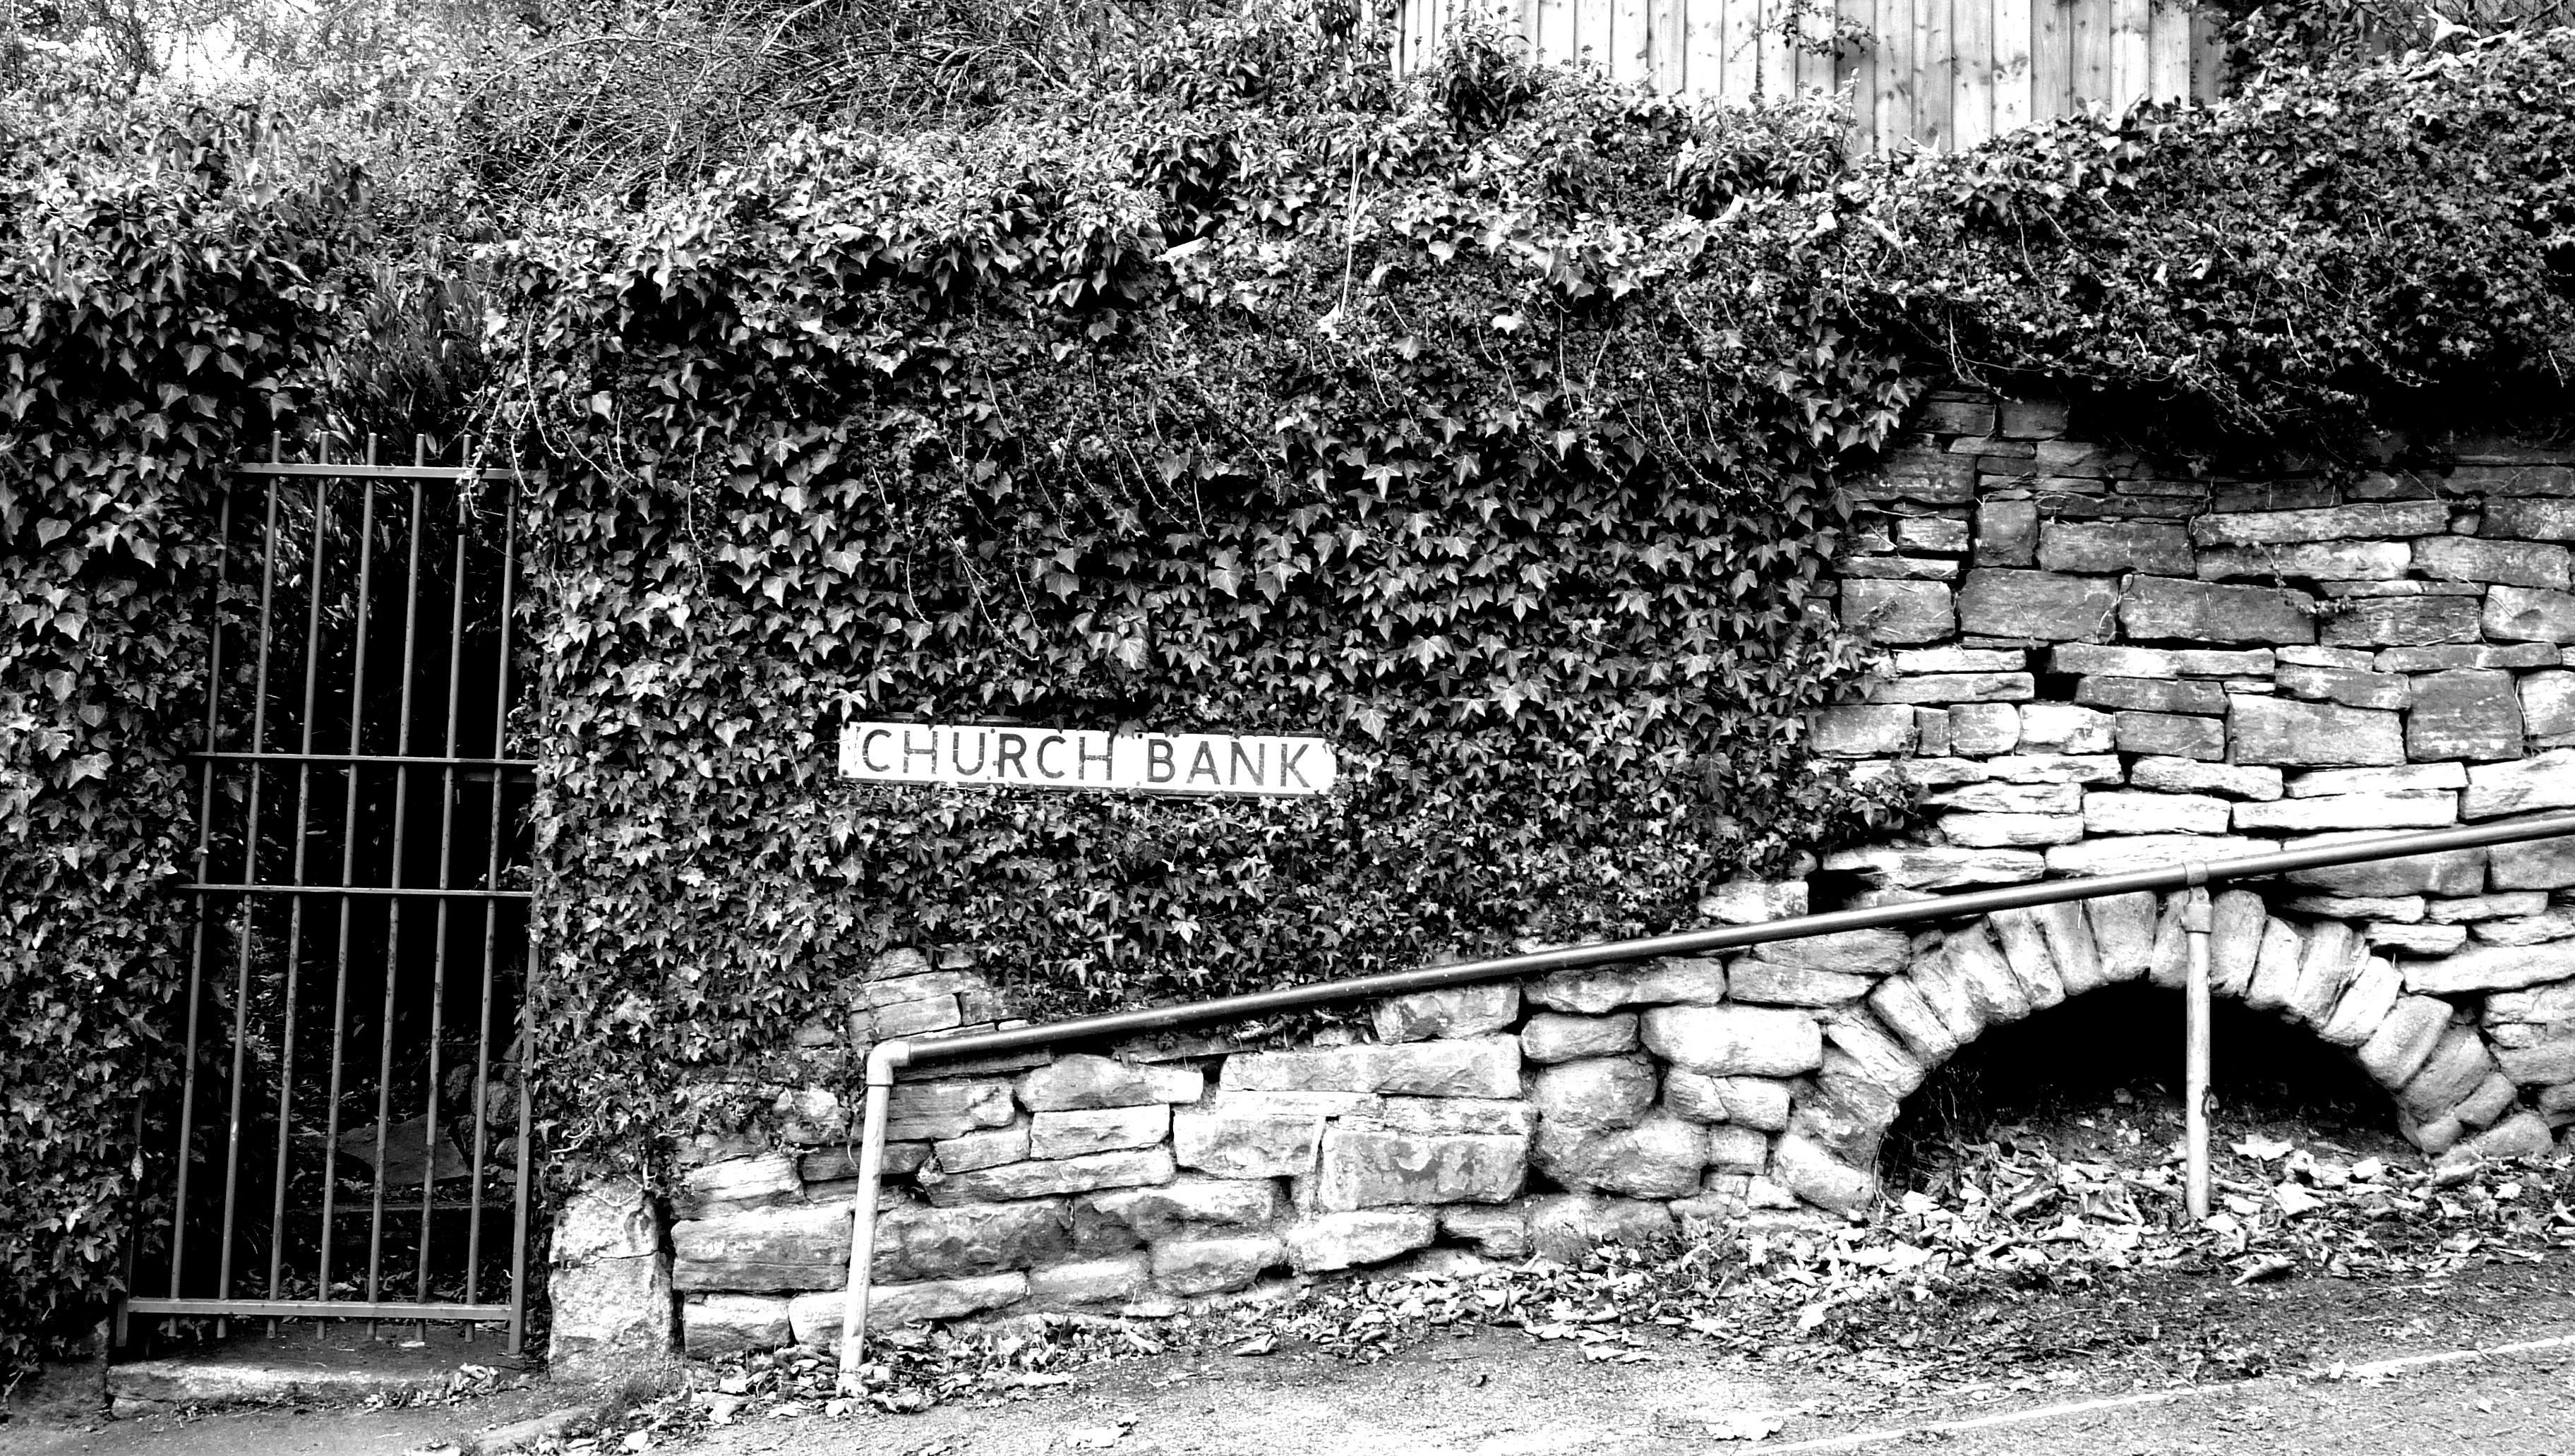
black and white, track, white, street, peak, wall, transport, park, church, black, monochrome, national, district, ruins, dailyshoot, names, thorpe, dennis, hathersage, monochrome photography, ancient history